Fly system

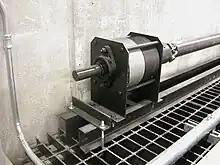
Drum on a line shaft hoist

Line shaft hoists are typically composed of an electric brake motor, line shaft (drive shaft) and evenly spaced single-line drums aligned above the batten pick points. By placing an individual drum over each pick point, line shaft sets have the advantage, over drum sets, of eliminating the need for blocks.